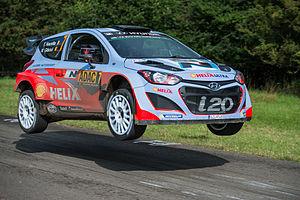
Le 32ᵉ Rallye d'Allemagne est la 9ᵉ manche du Championnat du monde des rallyes 2014.